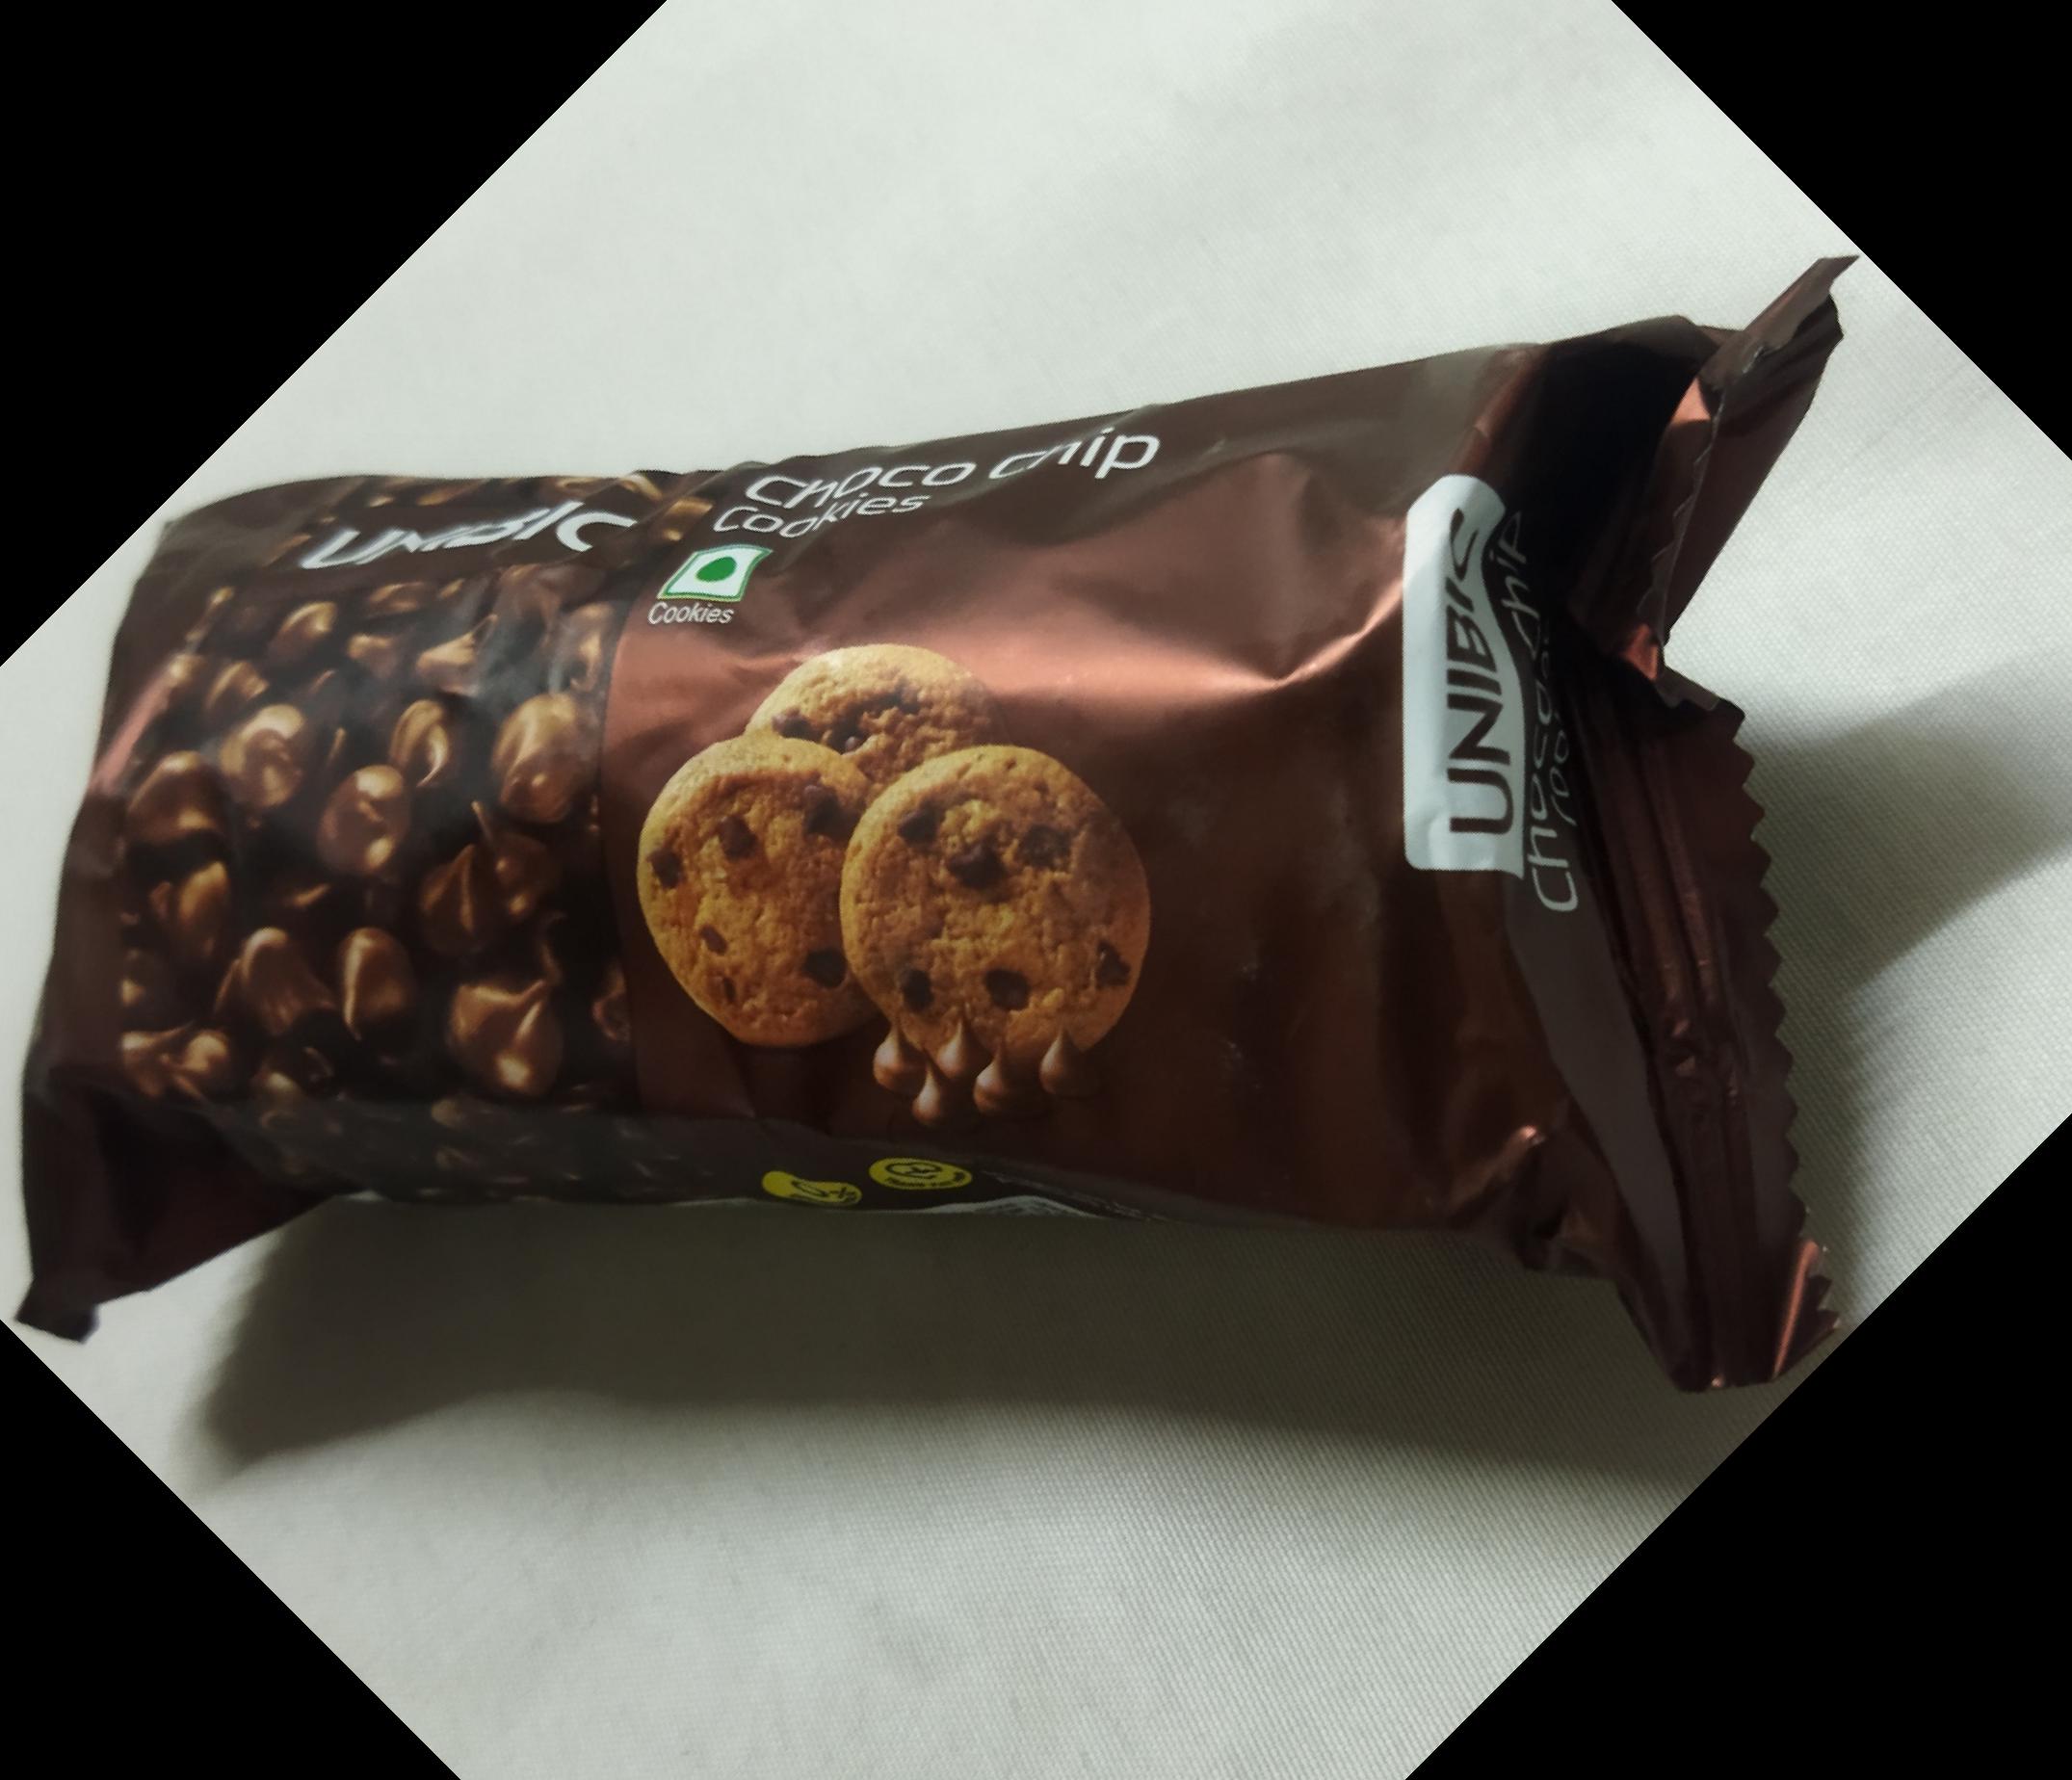
Label: plastics